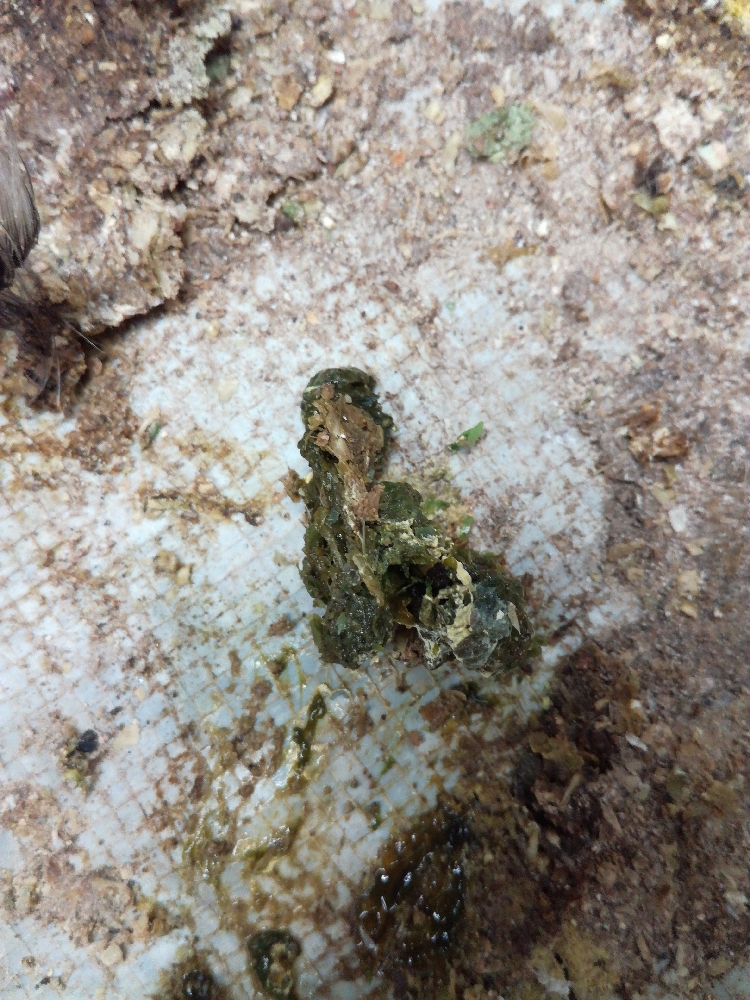
PCR-confirmed diagnosis: Newcastle disease